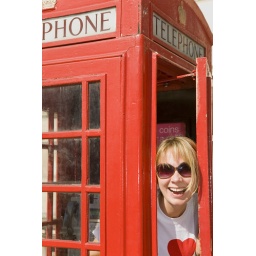
Woman in an iconic red telephone booth in London